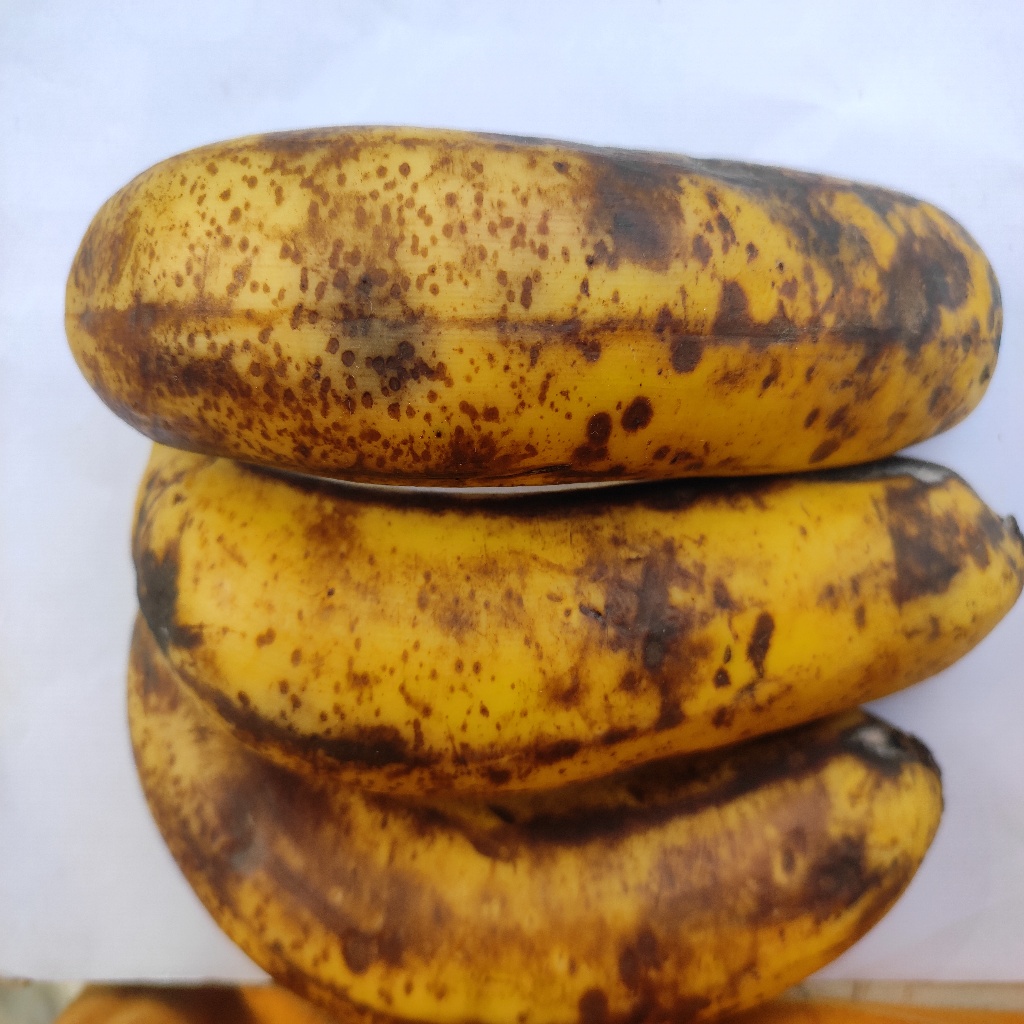
Crop: banana
Quality class: Defect